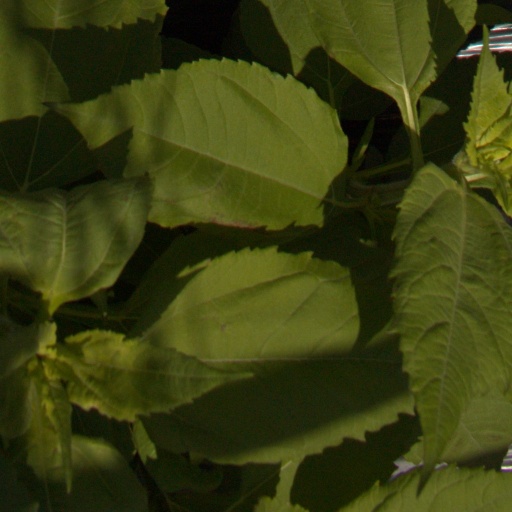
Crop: Jerusalem artichoke